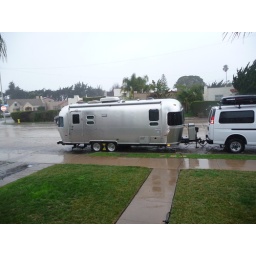
airstream in a river / street